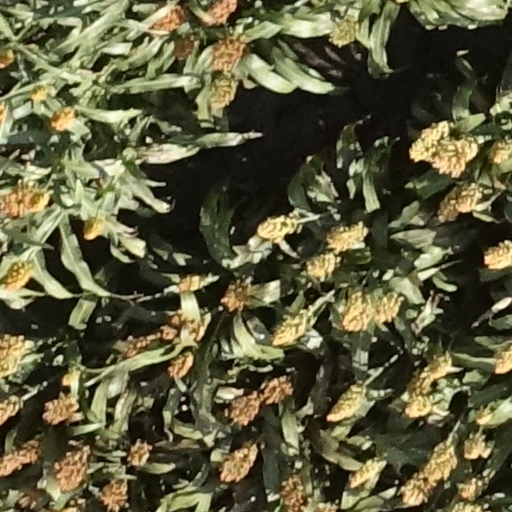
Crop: sorghum